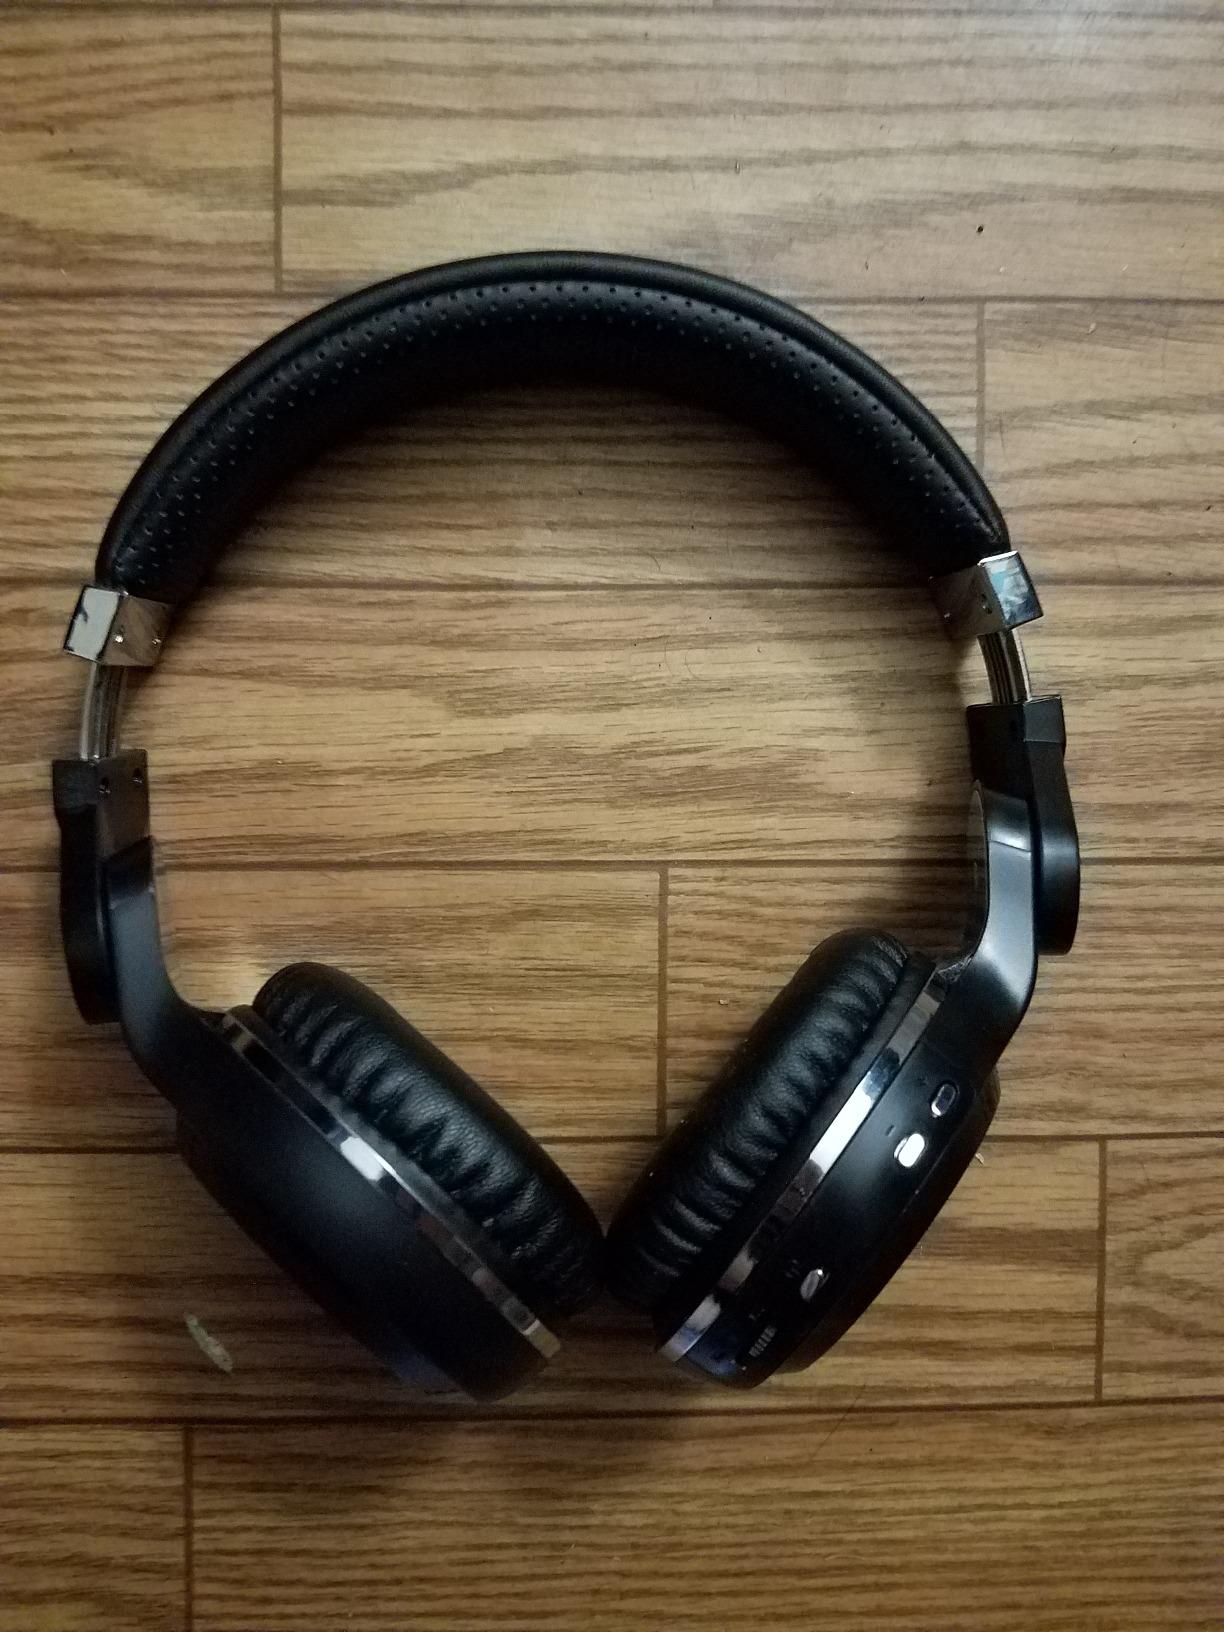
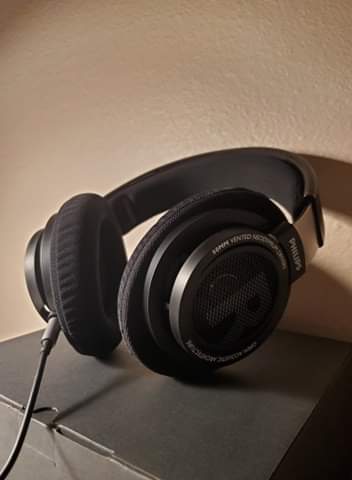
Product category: headphones
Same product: no